Healing the blind near Jericho

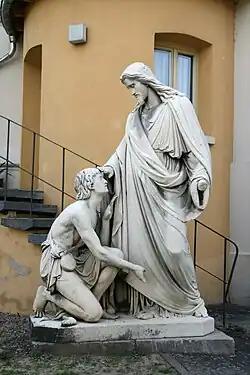
Jesus healing blind Bartimaeus, by Johann Heinrich Stöver, 1861

Each of the three Synoptic Gospels tells of Jesus healing the blind near Jericho, as he passed through that town, shortly before his passion.